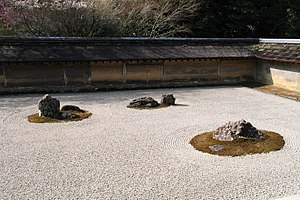
Zenhave
Zenhaven ved Ryoan-ji templet.
En Zenhave er en japansk have af typen Karesansui, dvs. et aflukket, fladt areal, der rummer sand, grus, sten og af og til også græsplæne eller andre levende elementer. Disse haver bruges af japanske zenmunke til meditation.